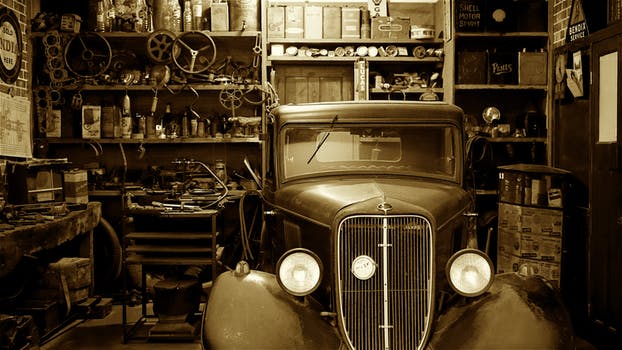
Label: No Watermark